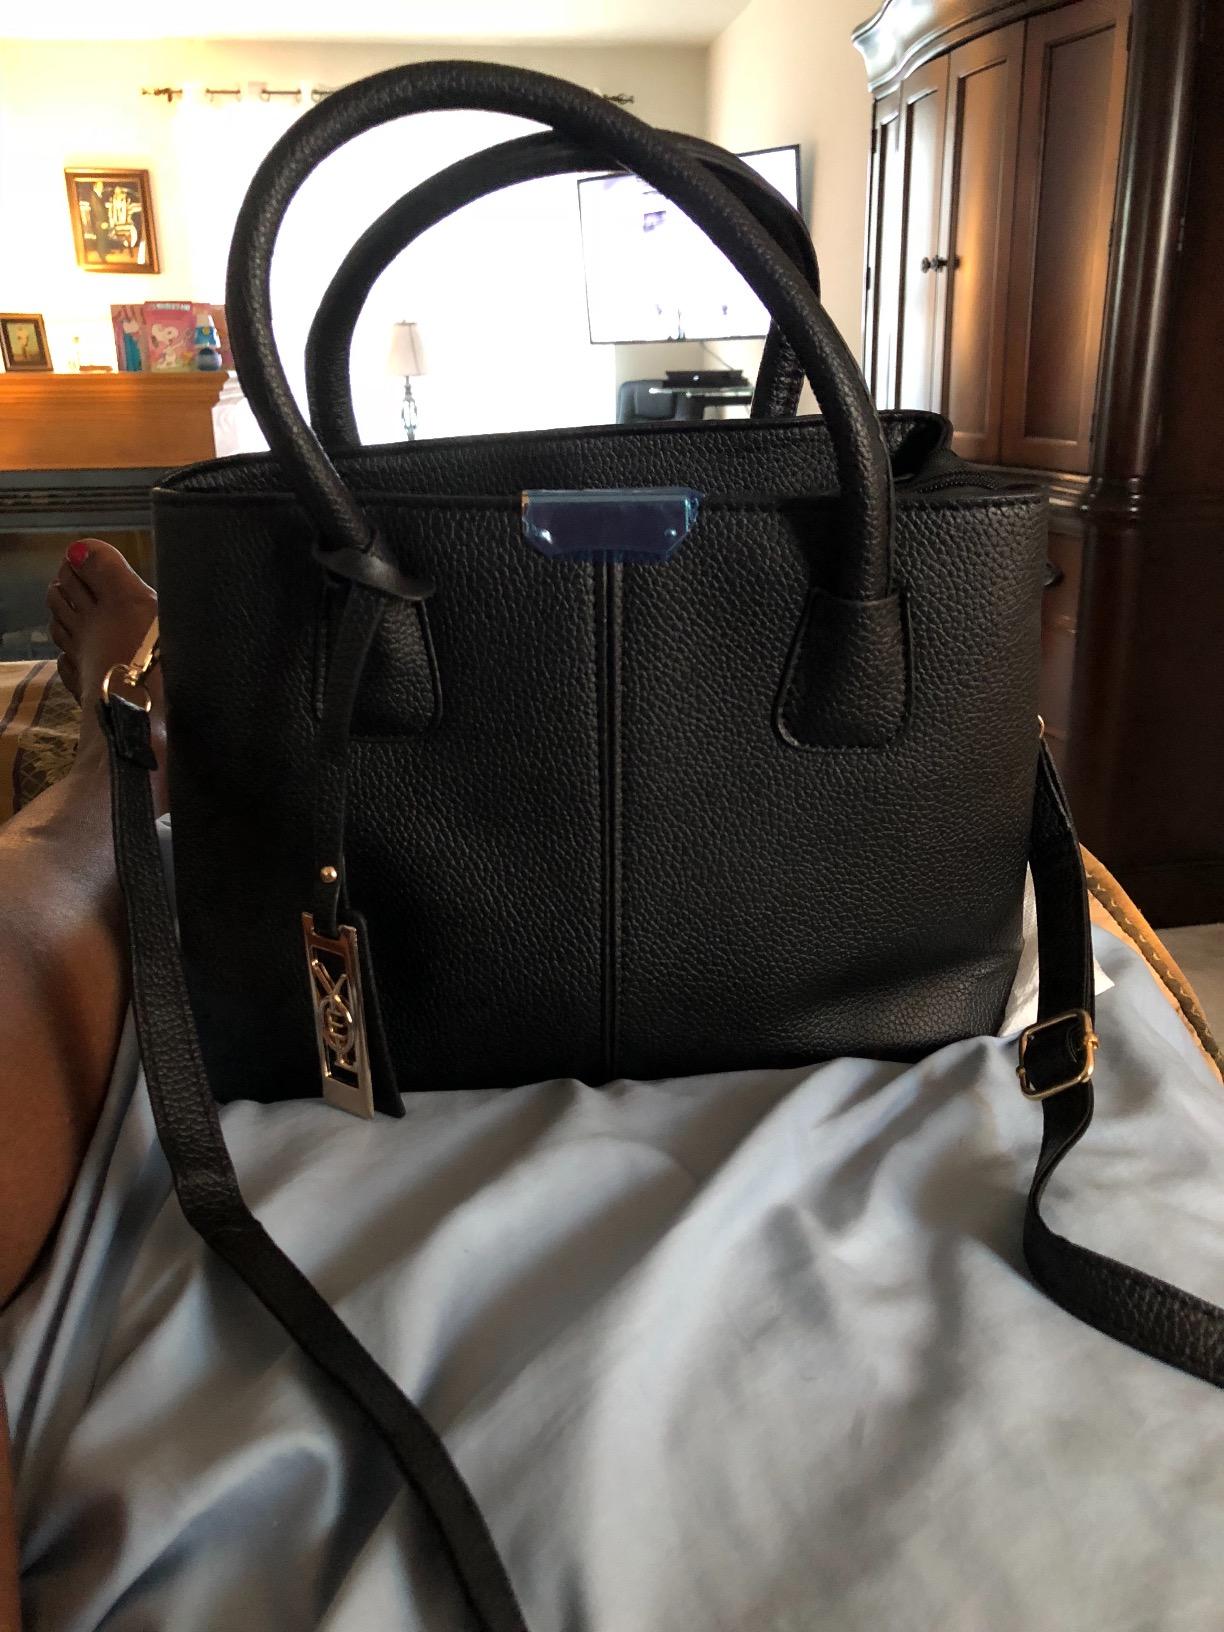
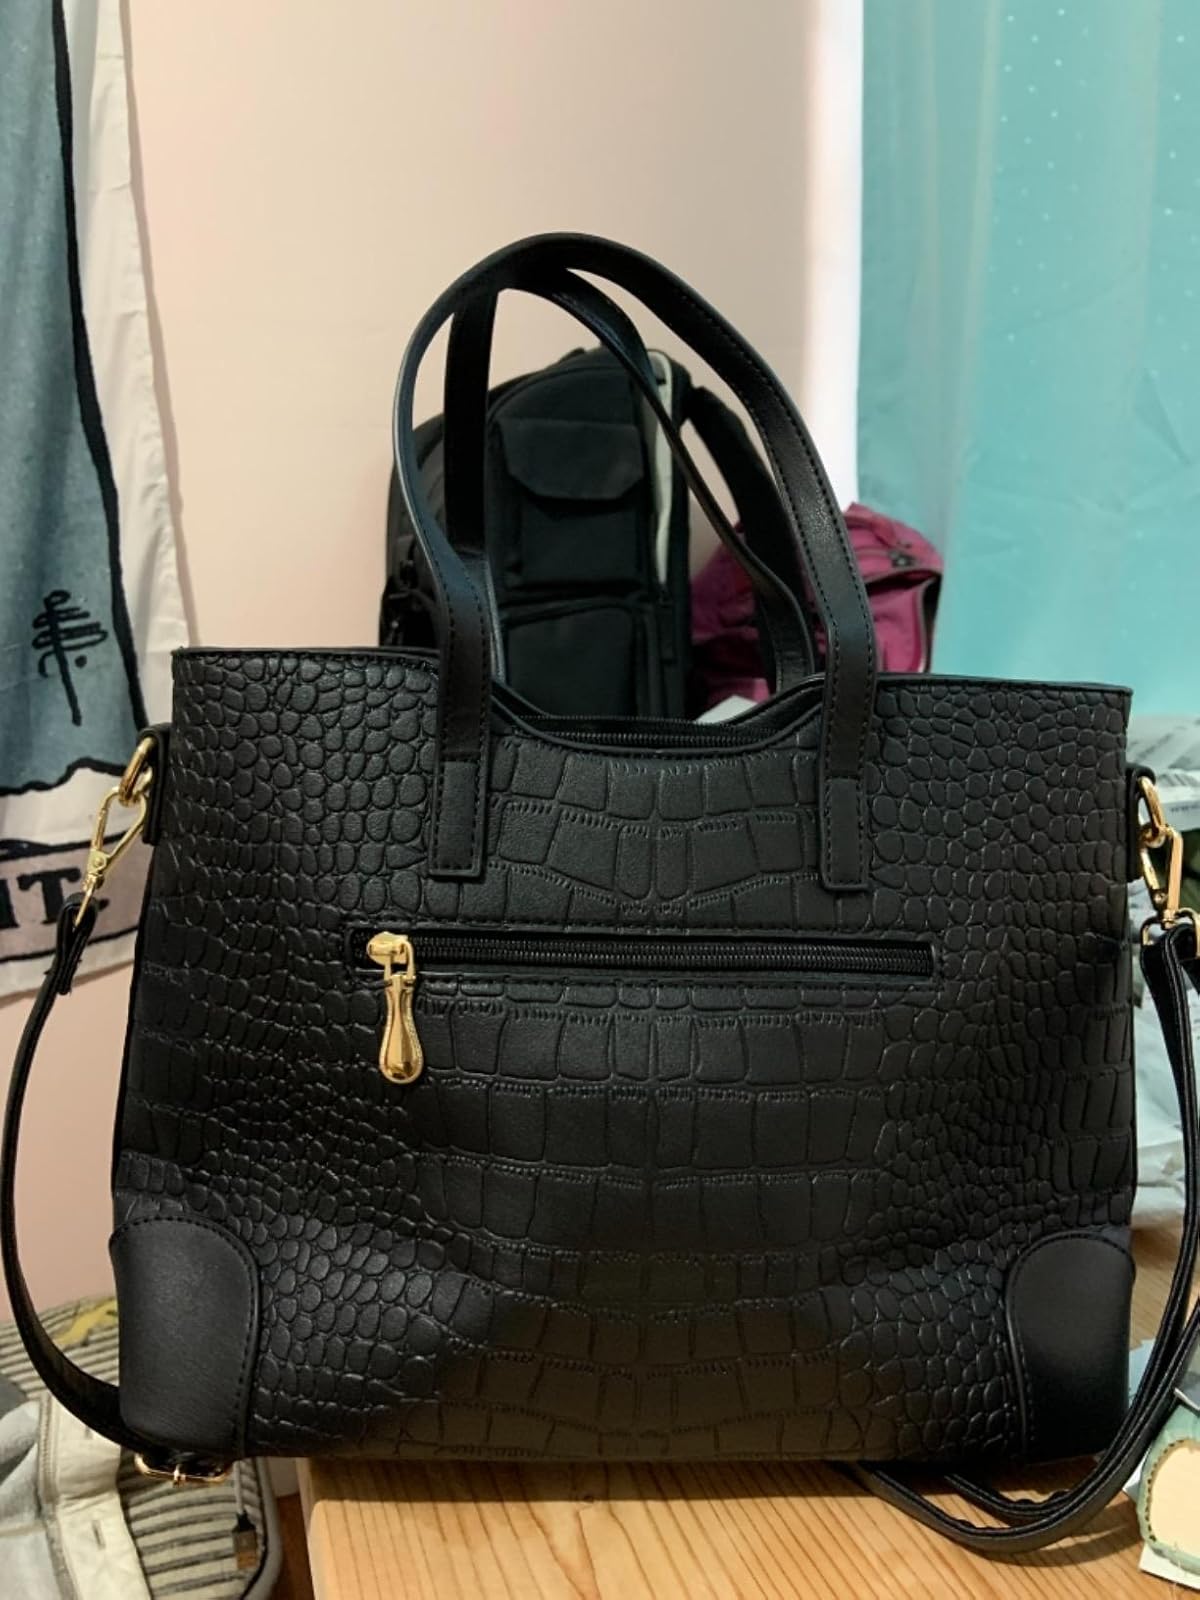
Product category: accessories_handbag
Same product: no